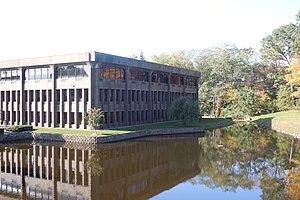
The Great Atlantic and Pacific Tea Company, plus connu sous les initiales A&P, était une chaine de supermarchés à travers les États-Unis et le Canada jusqu’à 2015.